Chromatica

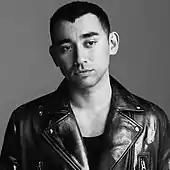
Longtime Gaga collaborator Nicola Formichetti oversaw the artistic direction for the cover shoot.

Gaga proposed "Free Woman" as a tentative working title from her fondness of the identically named album track, but the singer felt her internal struggles called into question the proposed title's integrity. She instead chose "Chromatica" for the title of her project, the product of her concept of a distant fantastical planet of in-fighting warrior tribes that come together for healing and peace through dance. Gaga describes the synthesis of color and sound as the framework for planet Chromatica and her shared vision with BloodPop. She remarked, "We're talking about inclusivity and life, and also a lot of what we see around us and what we're experiencing is math, which is very much like music and sound is math as well. So we talked about that, and then I sort of went back and I said, 'OK, well, yeah, it's inclusivity but it's really a way of thinking', it's not just, 'Oh, Chromatica, we're being inclusive with all the colors, all the people', and when I say, 'All the colors, all the people', I mean way more than we could possibly fathom." Gaga re-emerged for the album cycle with a flamboyant cyberpunk-inspired stage persona, continuing her trademark of artistic reinvention.